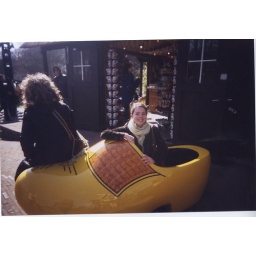
This is emily in a giant clog which has some random person sitting on it.